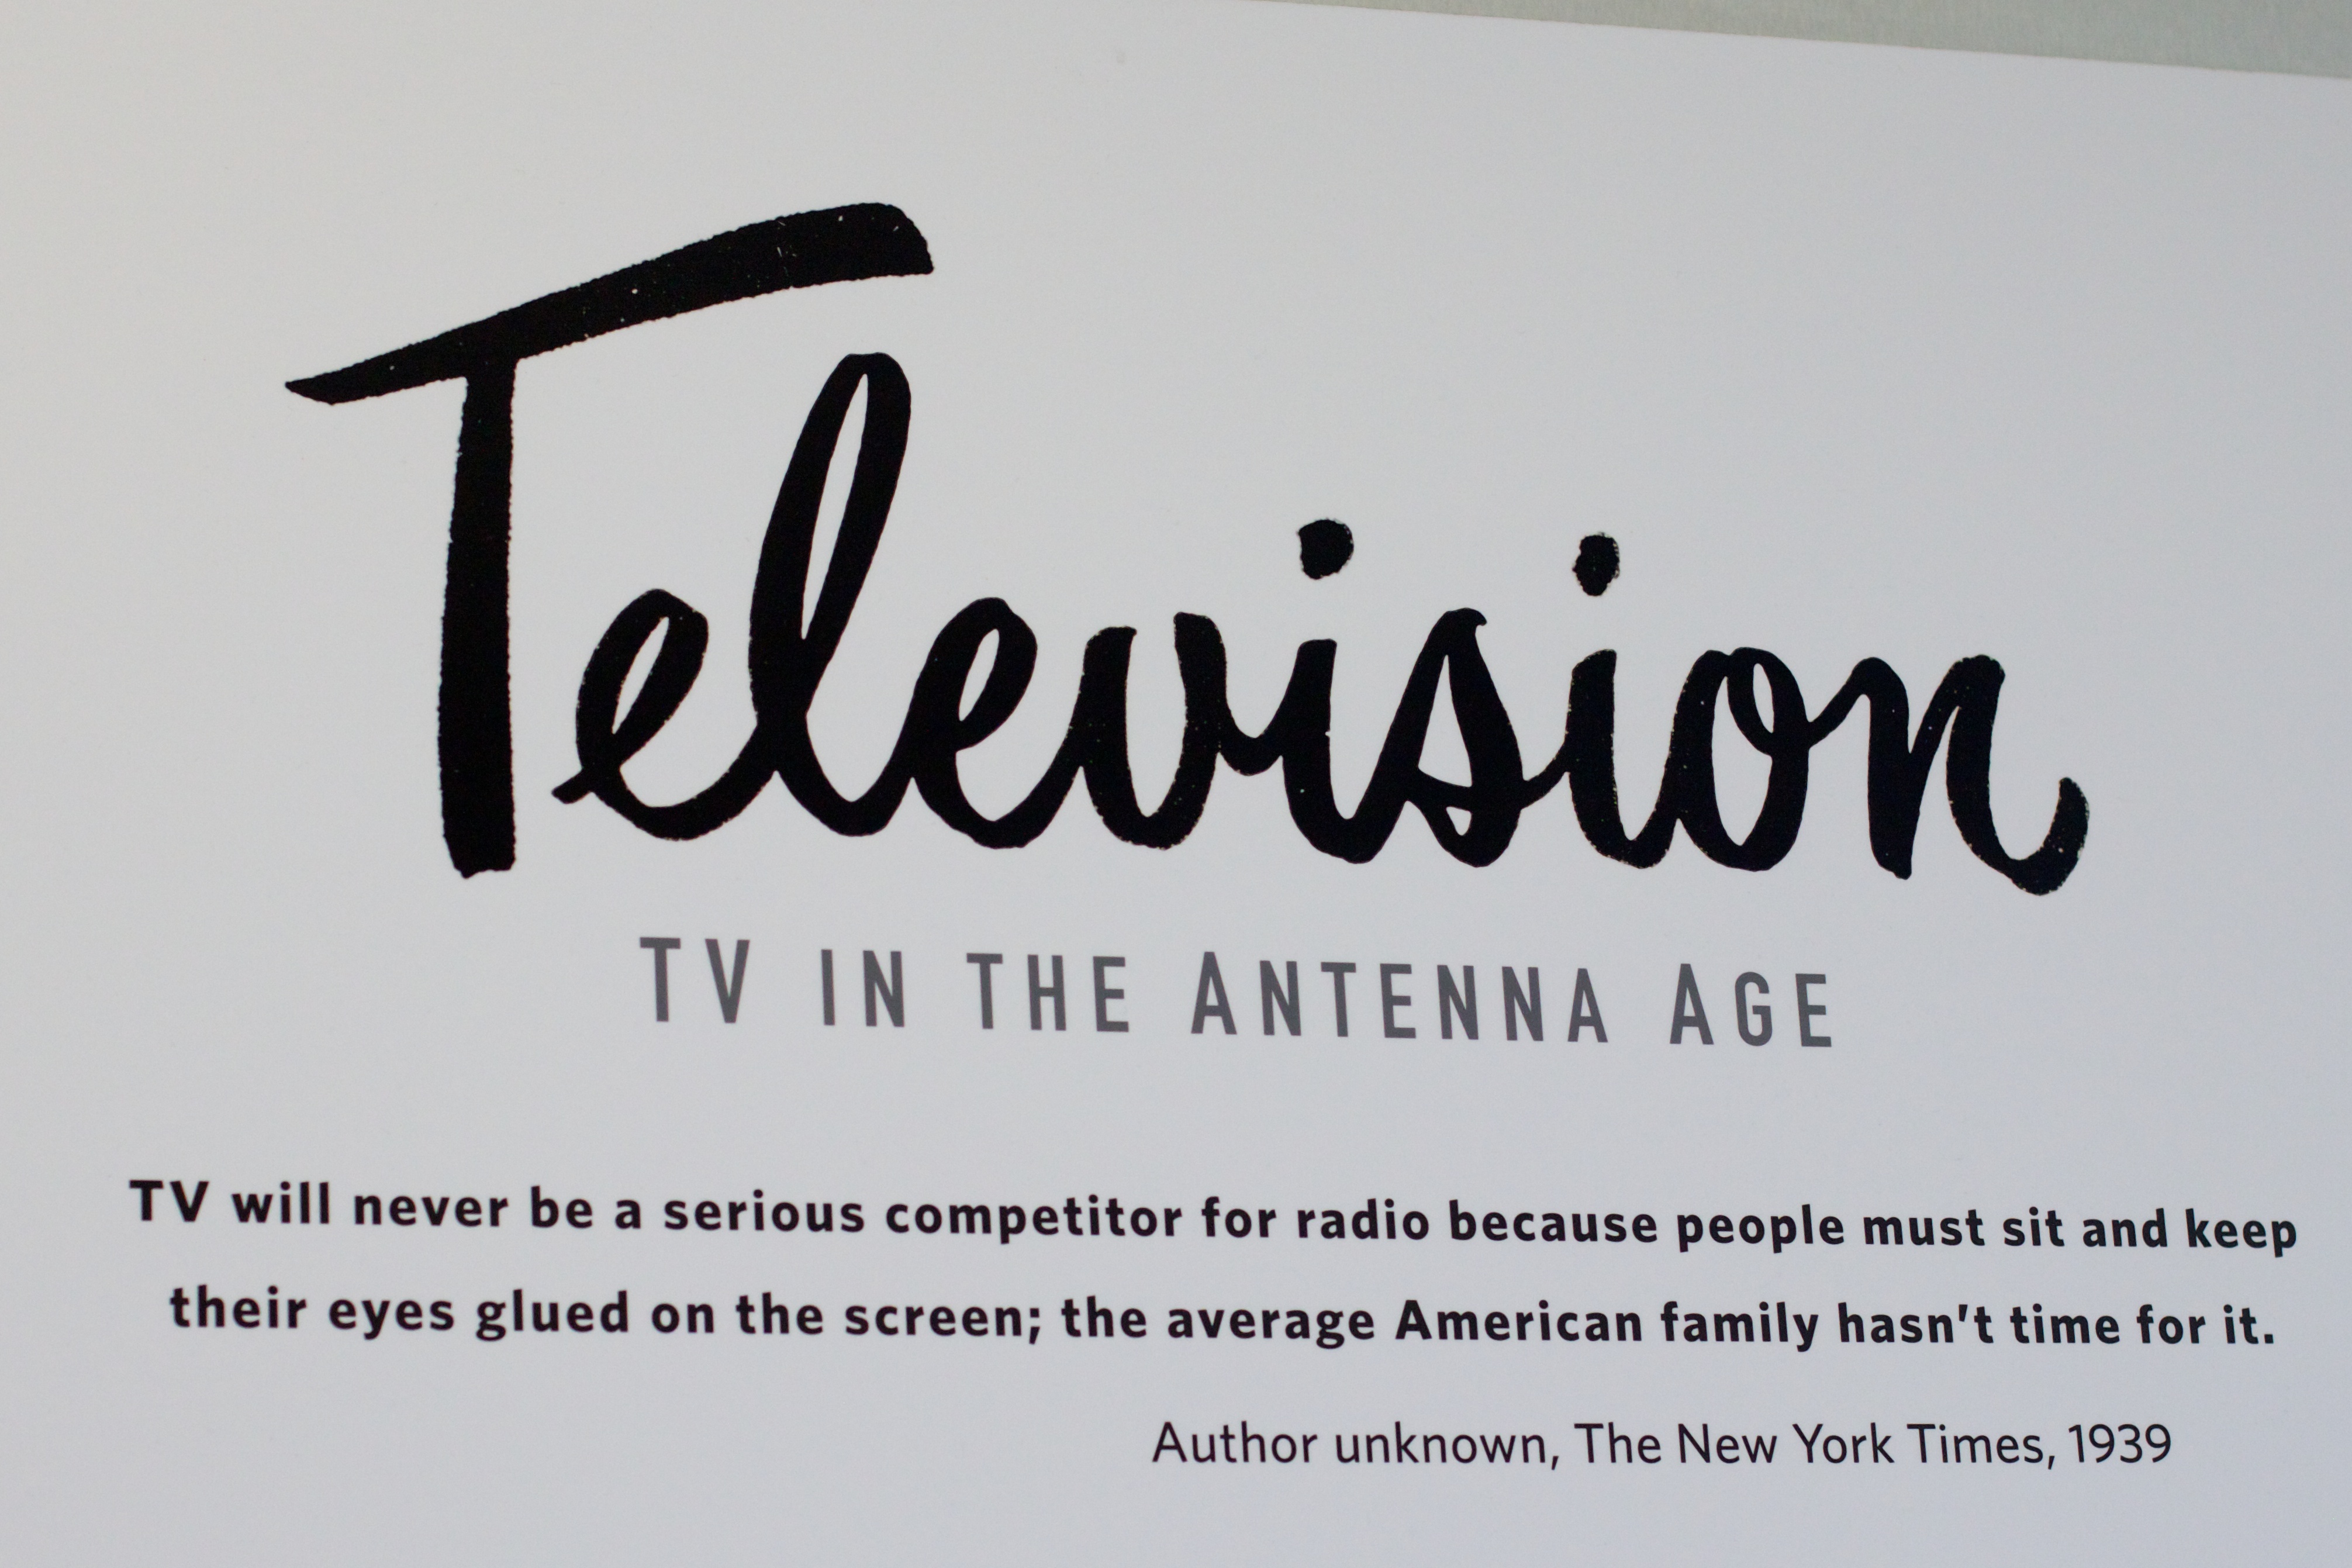
writing, line, television, tv, brand, product, font, logo, text, calligraphy, sfo, presentation